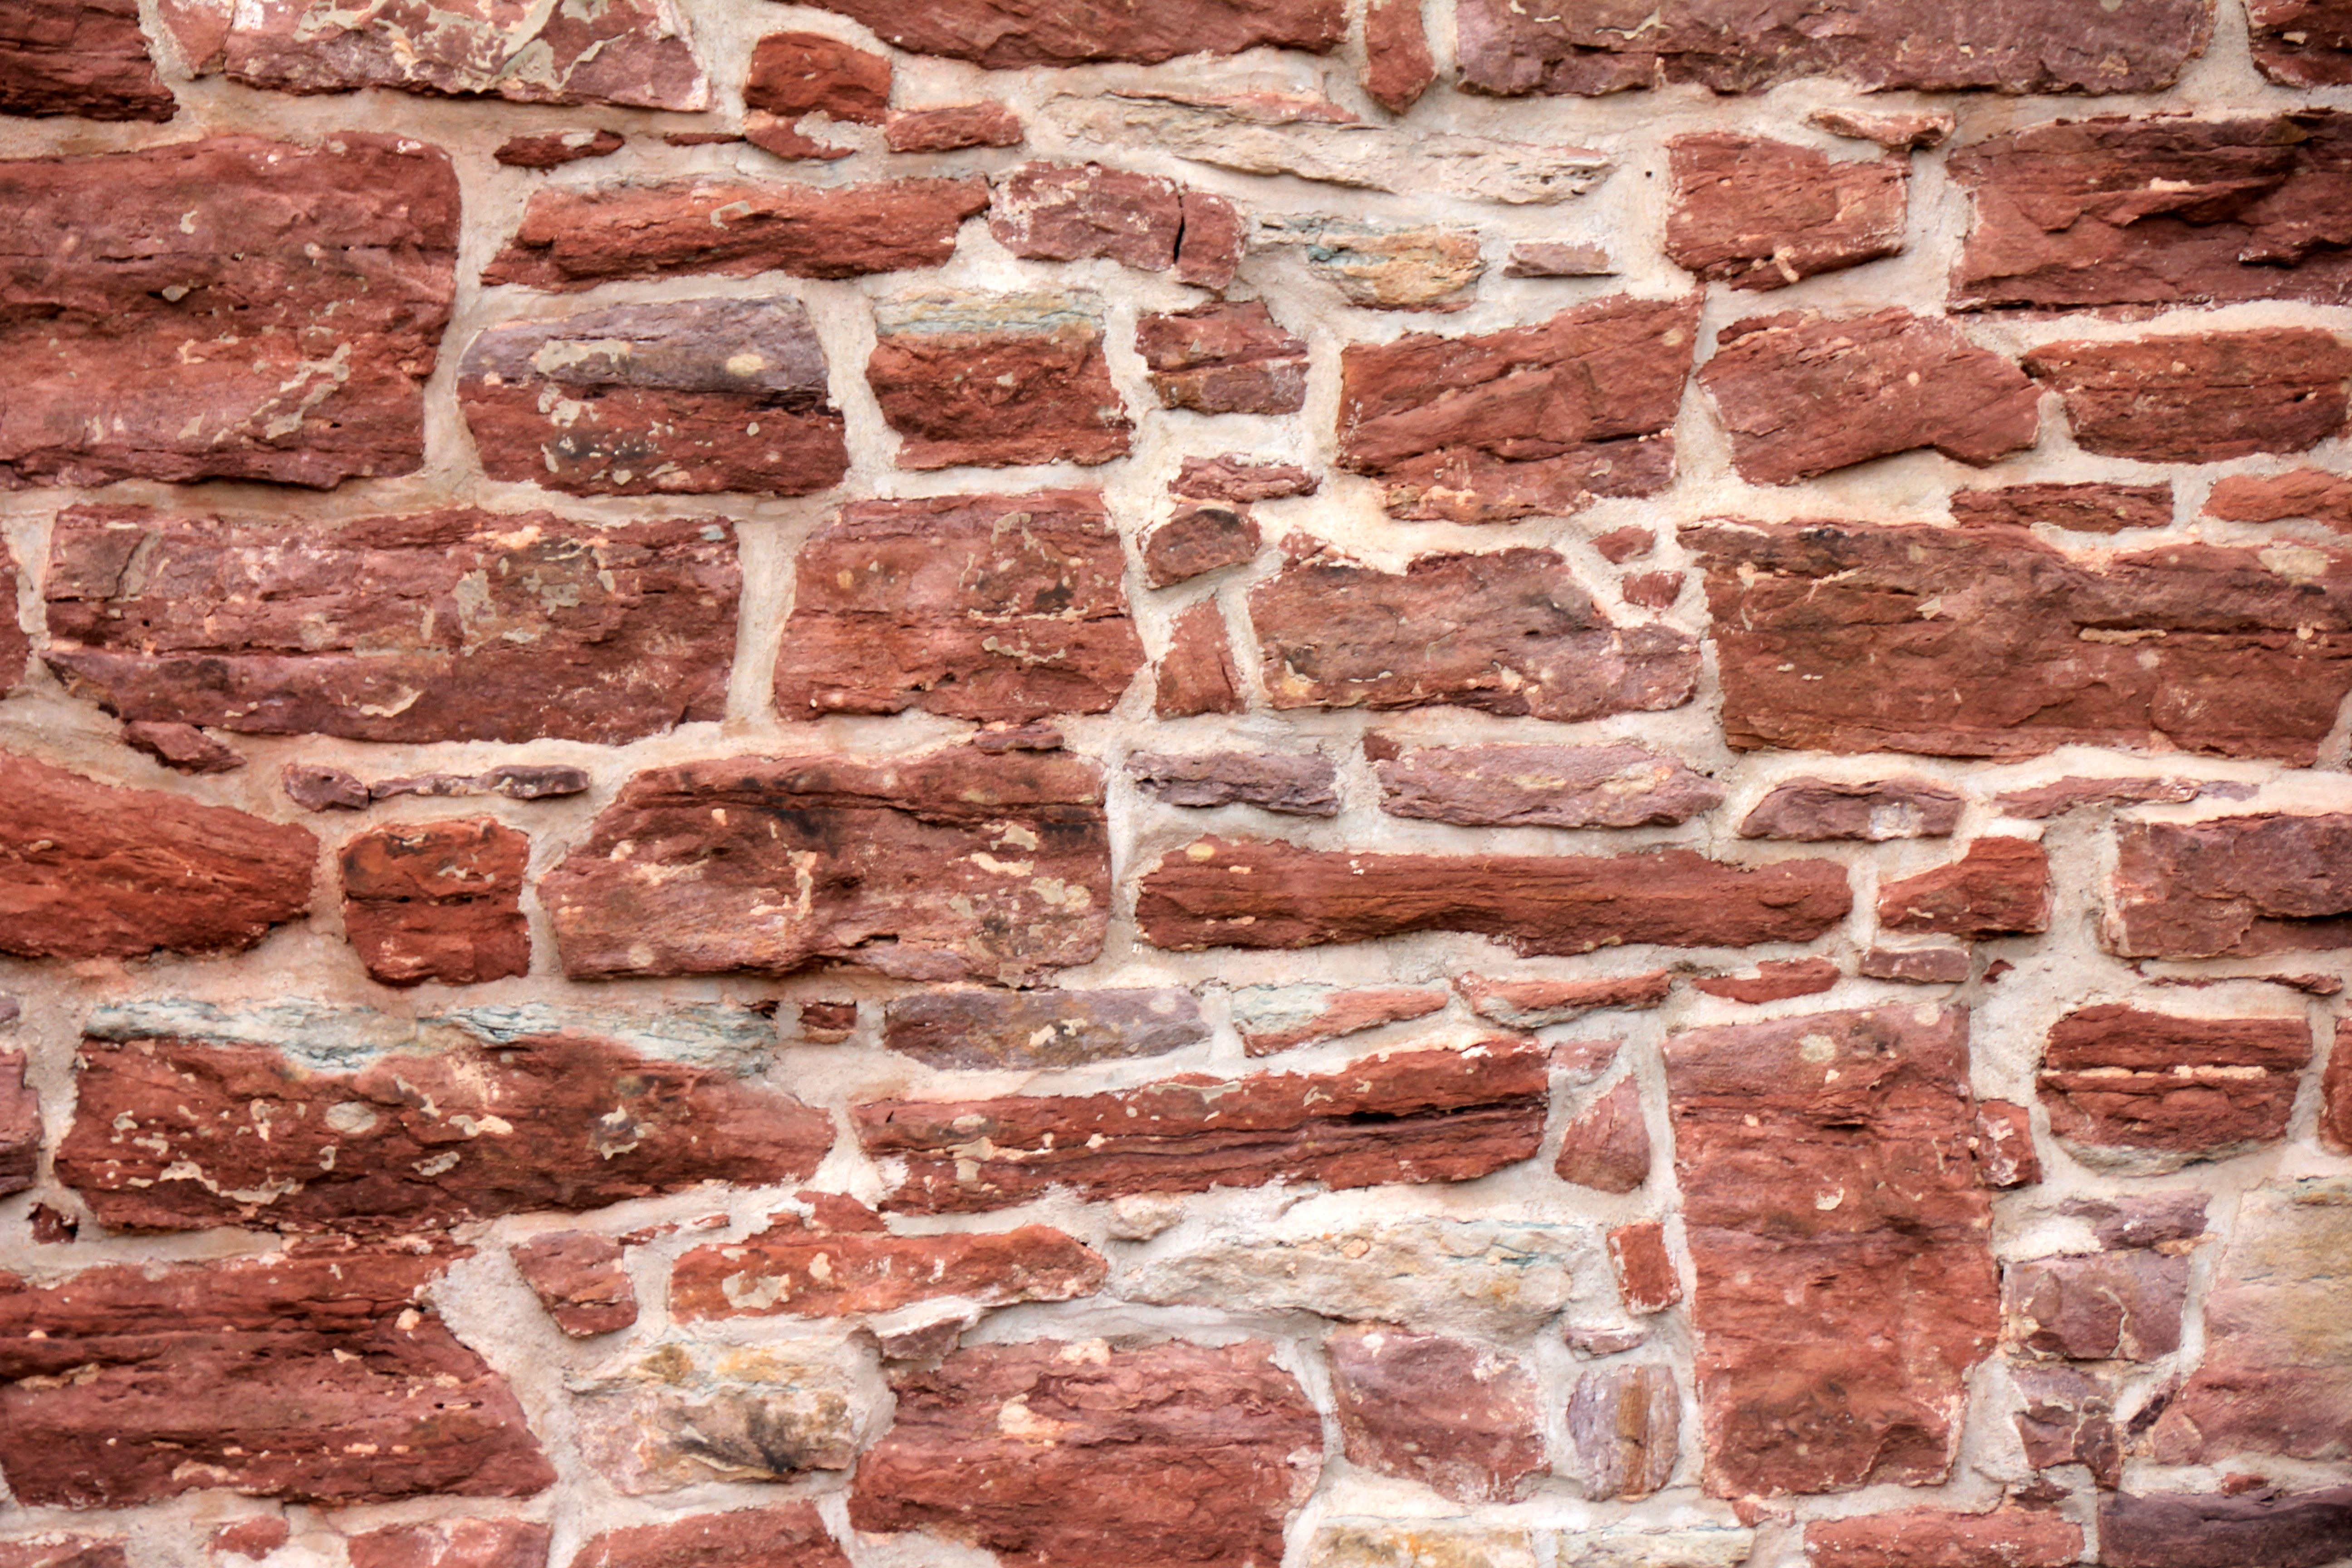
rock, wall, stone wall, brick, material, background, brickwork, masonry, ancient history